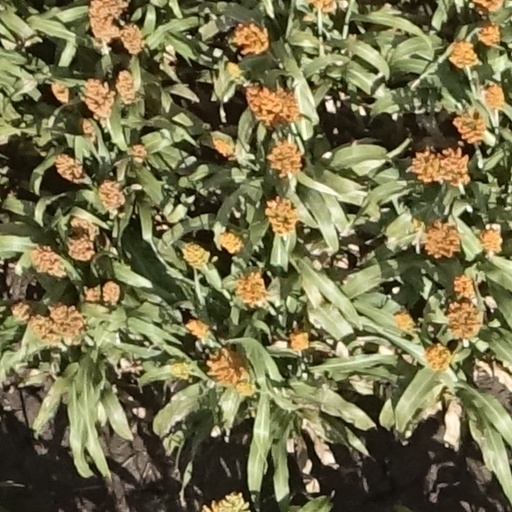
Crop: sorghum